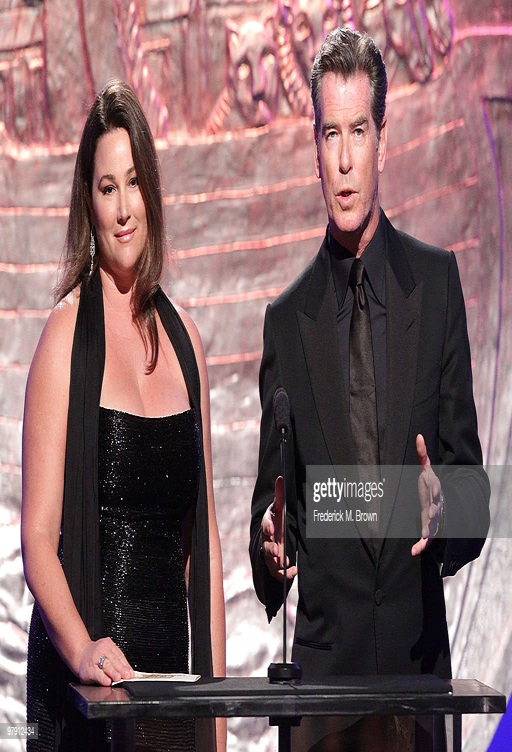
actor and environmentalist speak during awards .